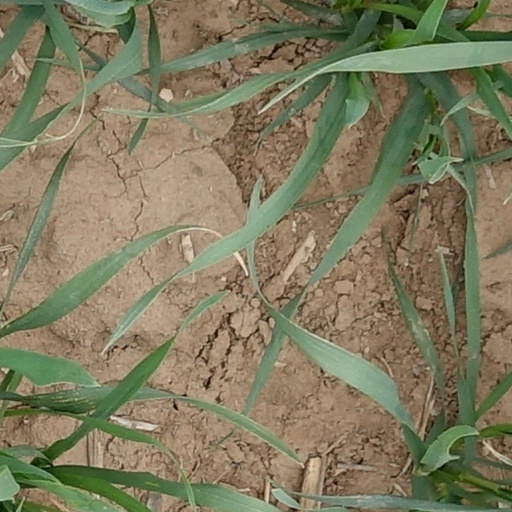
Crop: wheat